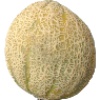
Label: Cantaloupe 2